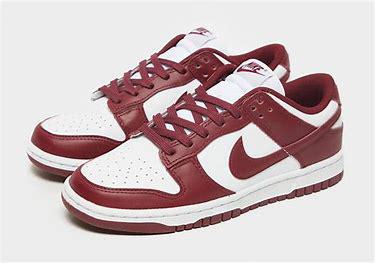
Brand: Nike
Model: Dunk Retro